Tulgheș

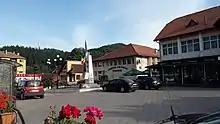
Tulgheș center

Nearby notable cities include: Borsec, Bilbor ( via Borsec and then DJ144A), Toplița (45 km), Ditrău ( via DJ127), Gheorgheni ( via DJ127 via Toplița).